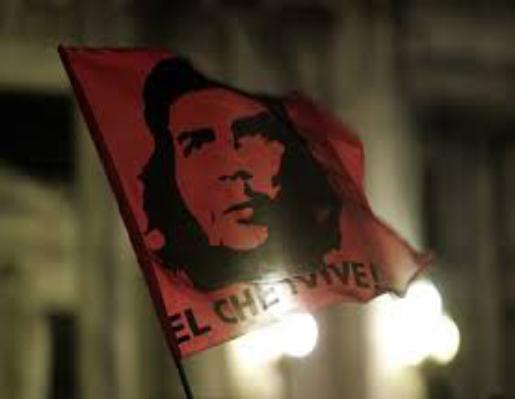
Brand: Che
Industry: Others